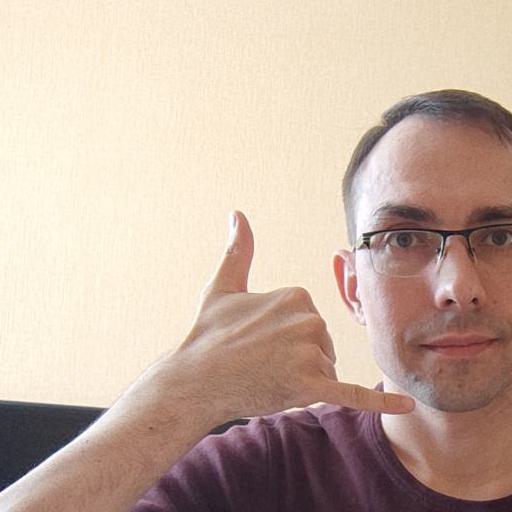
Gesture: call